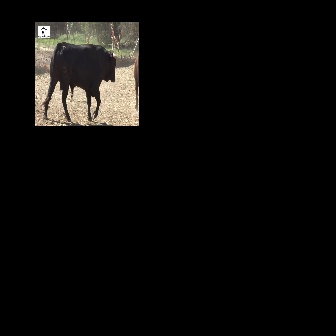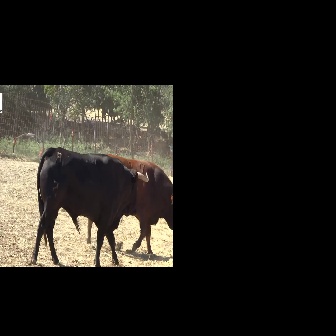
  Please identify the target specified by the bounding box [41,41,121,121] in the first image and locate it in the second image. Return the coordinates in [x_min,y_min,x_max,y_max] format.
Answer: [28,146,148,266]